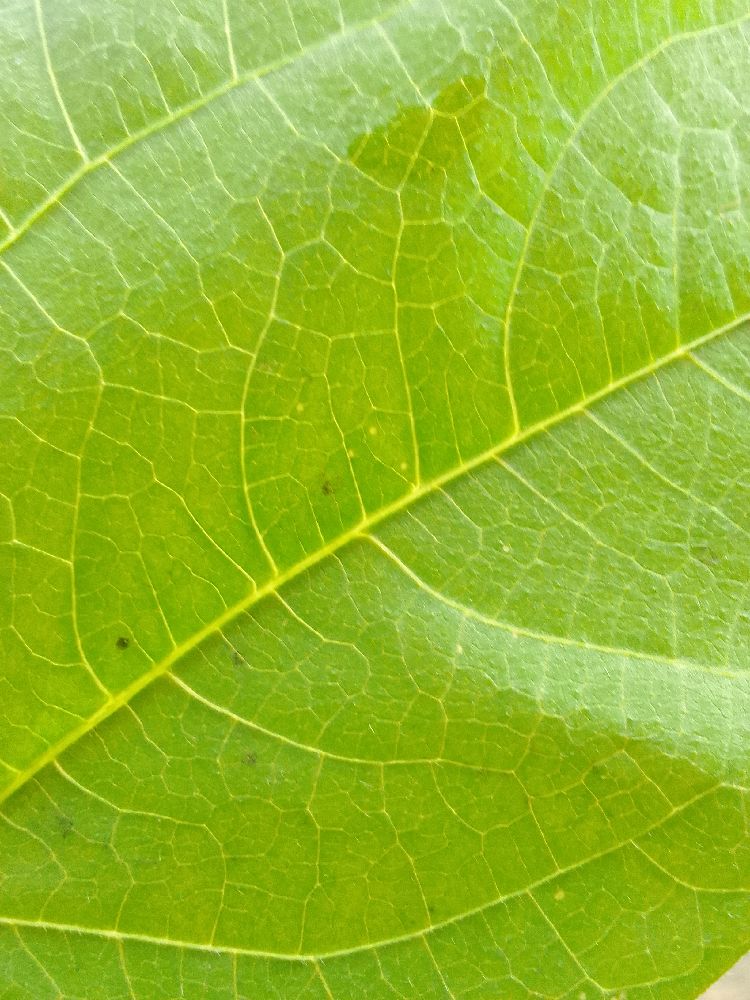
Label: healthy